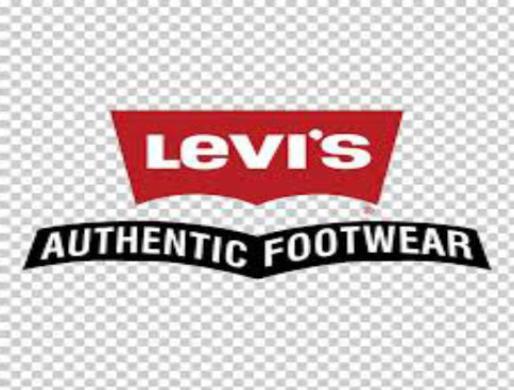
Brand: levis
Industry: Clothes